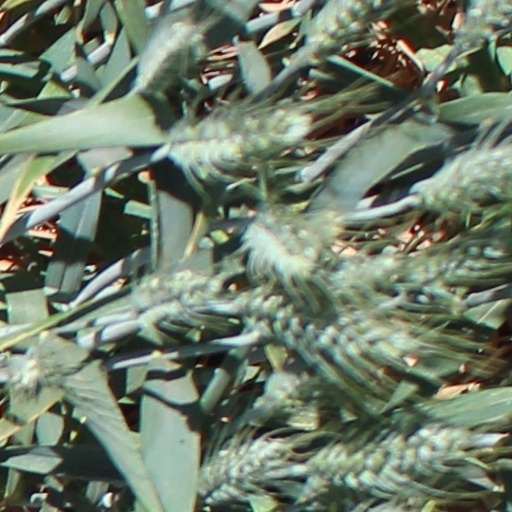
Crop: wheat